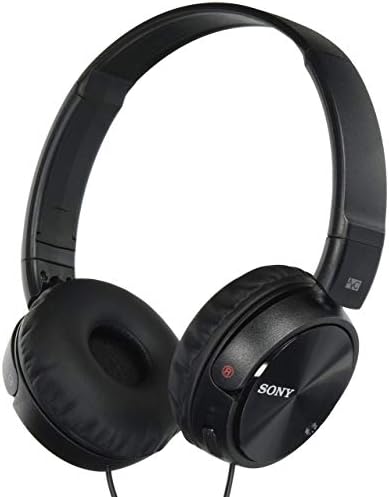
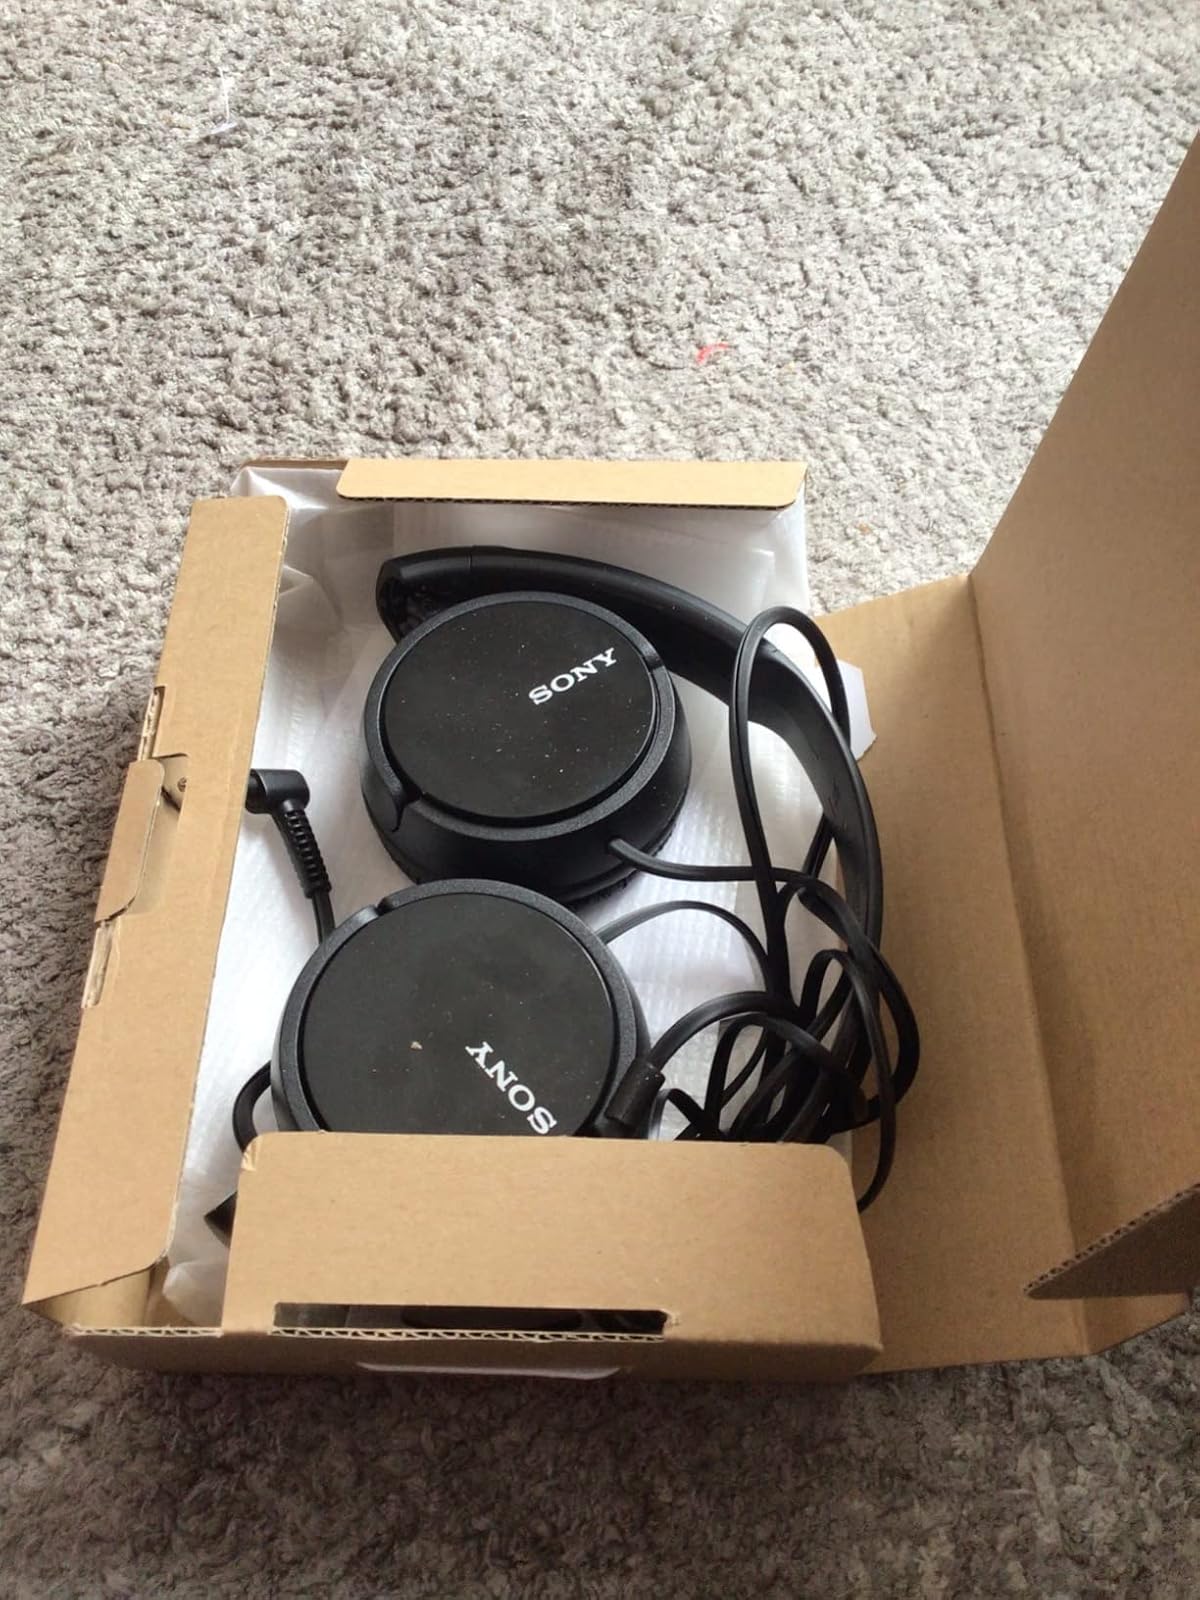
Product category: headphones
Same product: yes